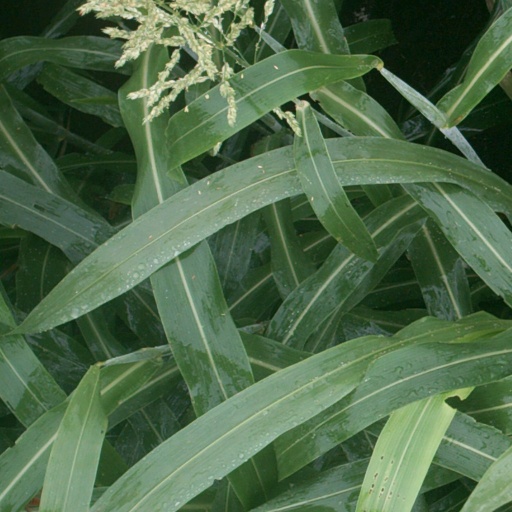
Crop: sorghum